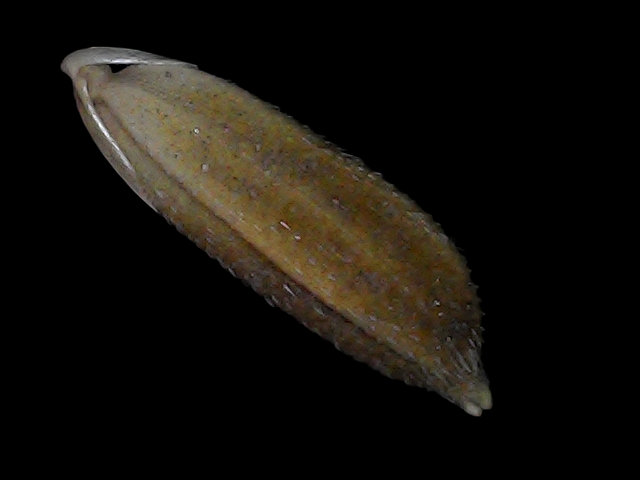
Rice variety: Bd56